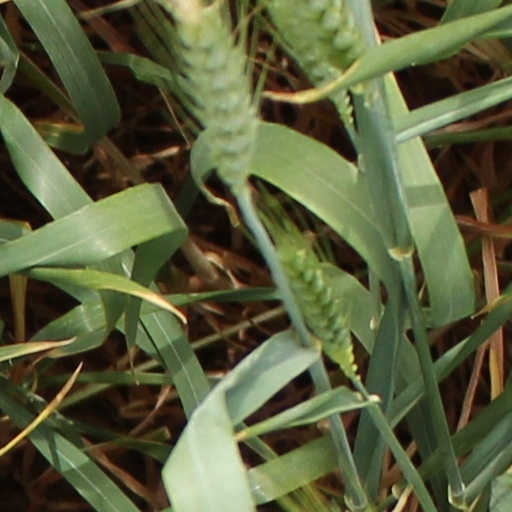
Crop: wheat